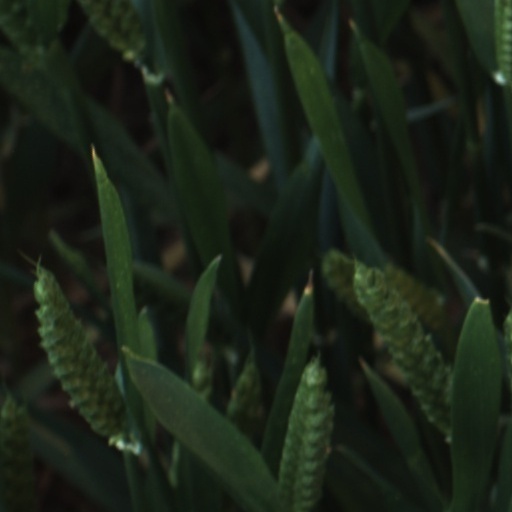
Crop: wheat